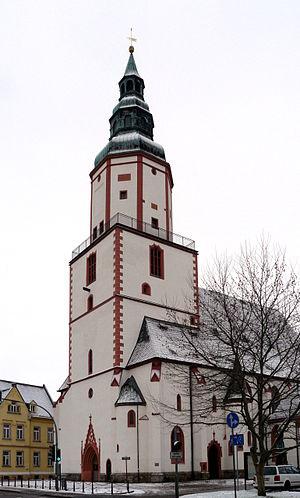
Döbeln est une ville de Saxe, située dans l'arrondissement de Saxe centrale, dans le district de Chemnitz.